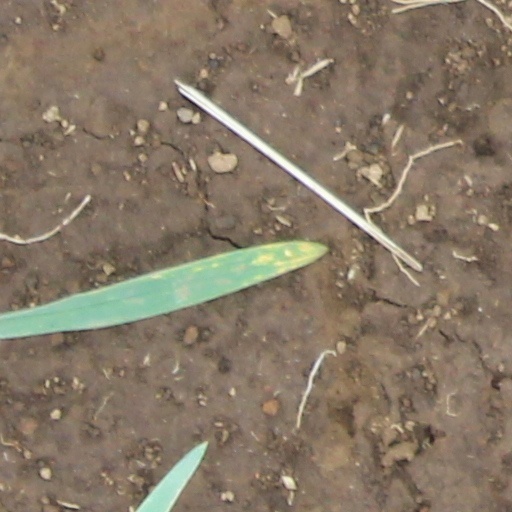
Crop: wheat